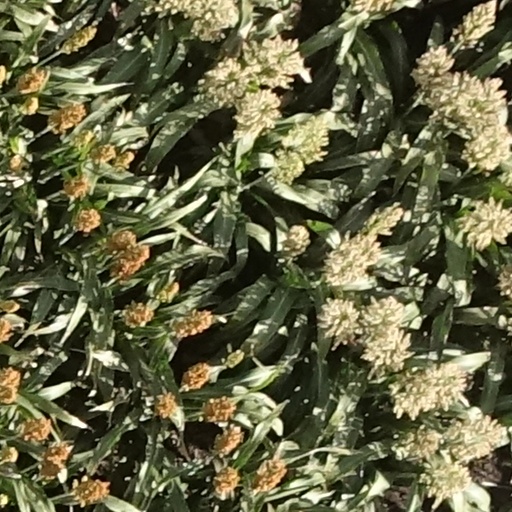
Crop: sorghum